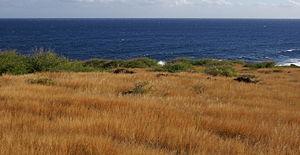
Savane à Heteropogon contortus sur la côte ouest de La Réunion
Heteropogon contortus, l'Hétéropogon contourné, pili, herbe polisson, herbe à piquants ou herbe tue-mouton est une herbe vivace touffue tropicale de la famille des Poaceae.
La savane de Saint-Paul est une savane de l'île de La Réunion, département d'outre-mer français dans le sud-ouest de l'océan Indien. Elle est située sur le territoire de la commune de Saint-Paul entre le centre-ville de Saint-Paul au nord-est, Plateau Caillou à l'est, L'Éperon au sud et Boucan Canot à l'est. Elle est traversée par la route des Tamarins.